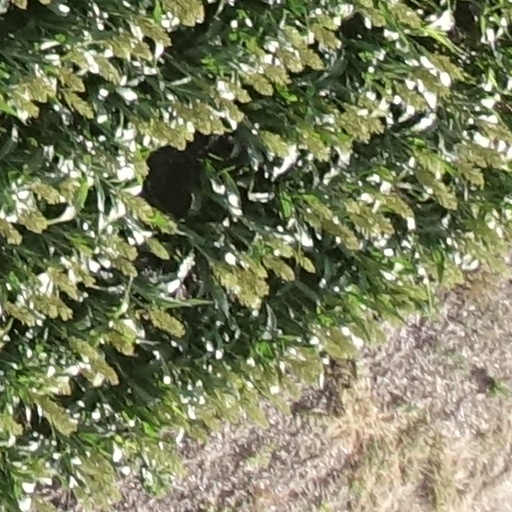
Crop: sorghum